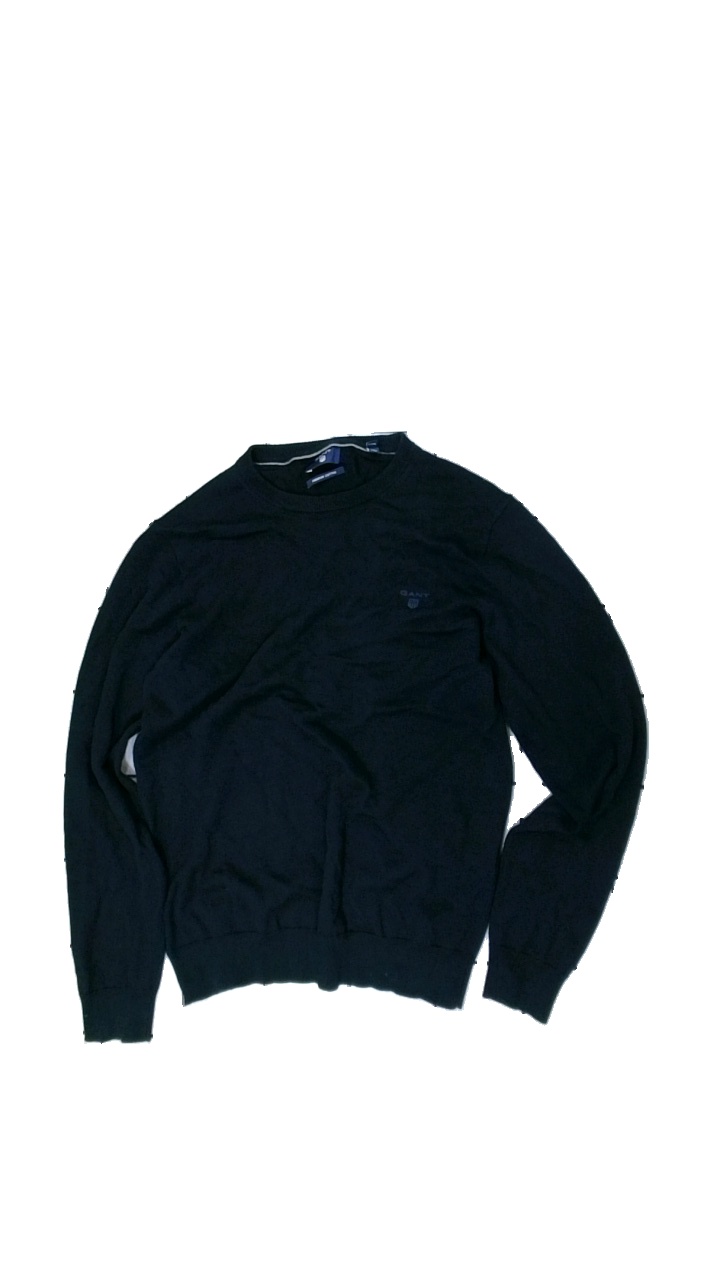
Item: Sweater (Men)
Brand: Gant
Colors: Blue
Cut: Regular, C-collar
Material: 100% cotton
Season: All
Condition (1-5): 3
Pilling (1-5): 3
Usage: Reuse
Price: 50-100